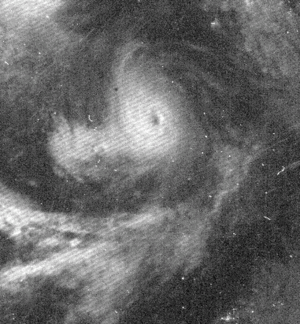
ATS-1 est un satellite météorologique expérimental développé par la NASA dans les années 1960 dans le cadre du programme Applications Technology Satellite.